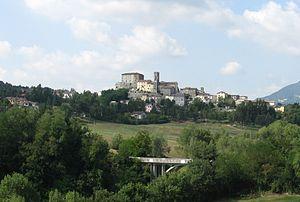
Monte Cerignone est une commune de la province de Pesaro et Urbino dans la région Marches en Italie.